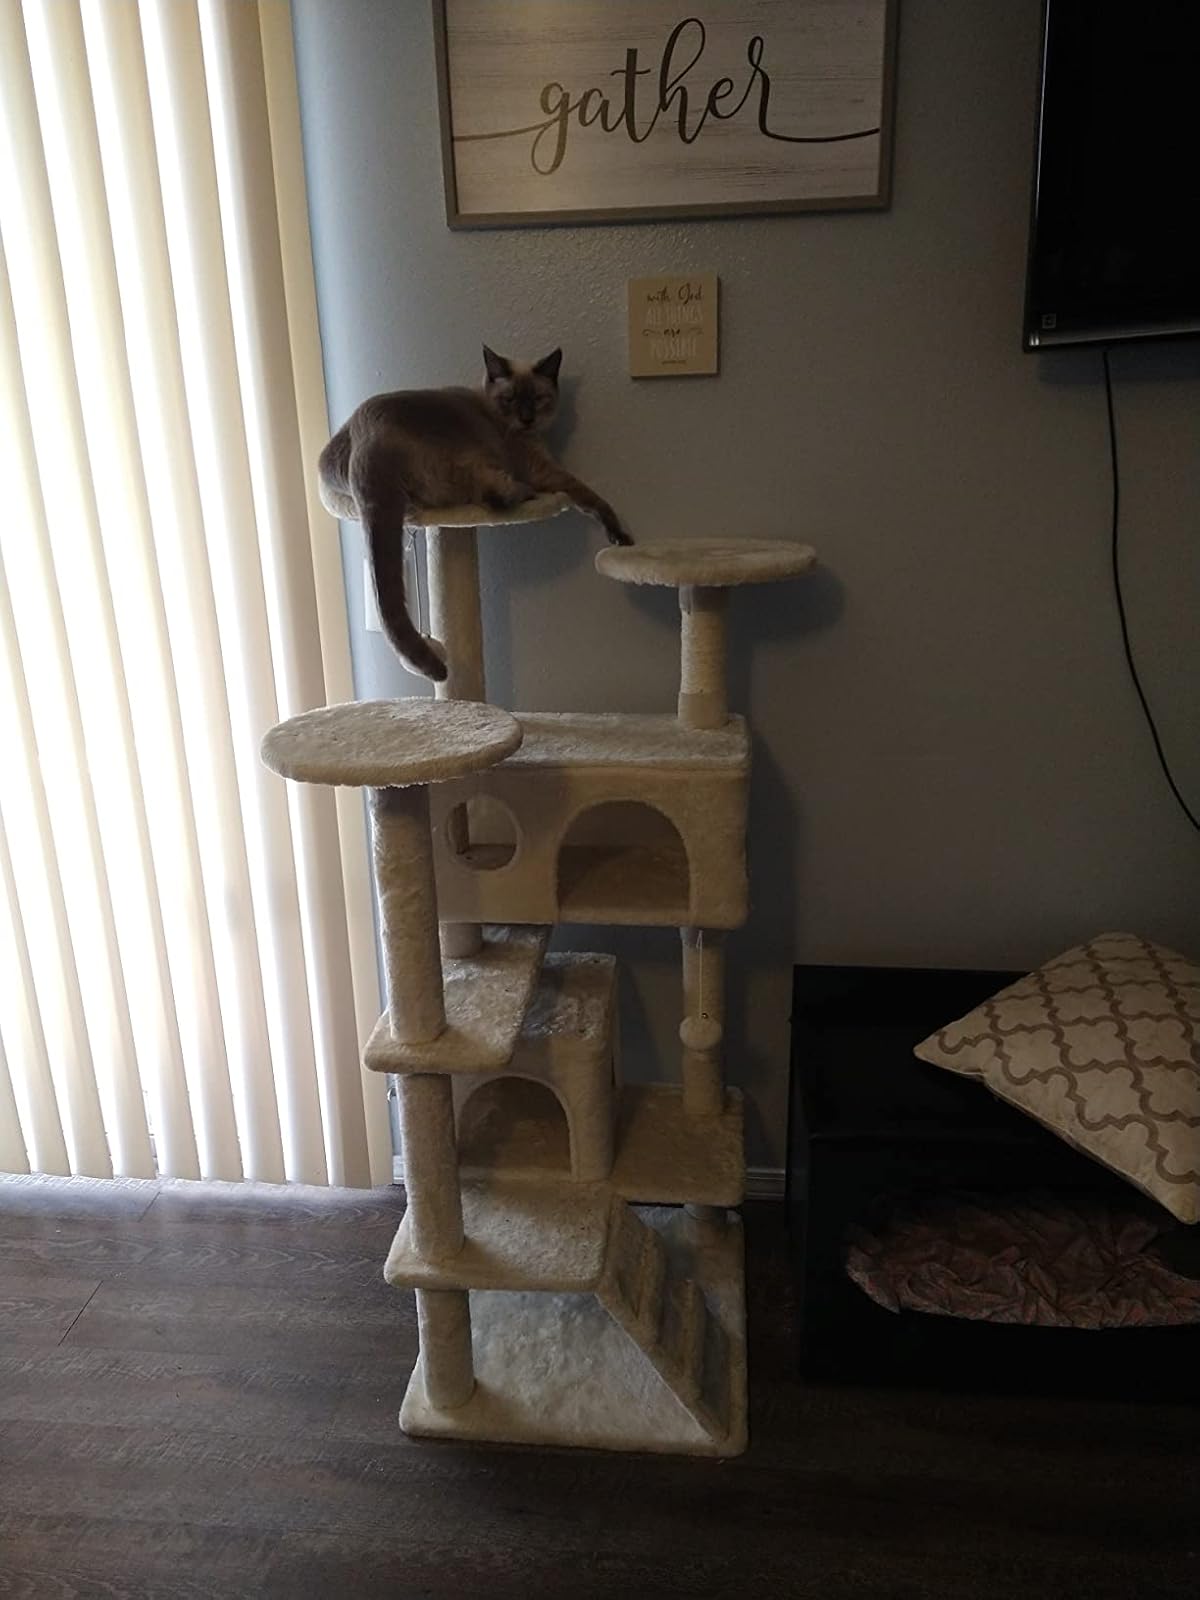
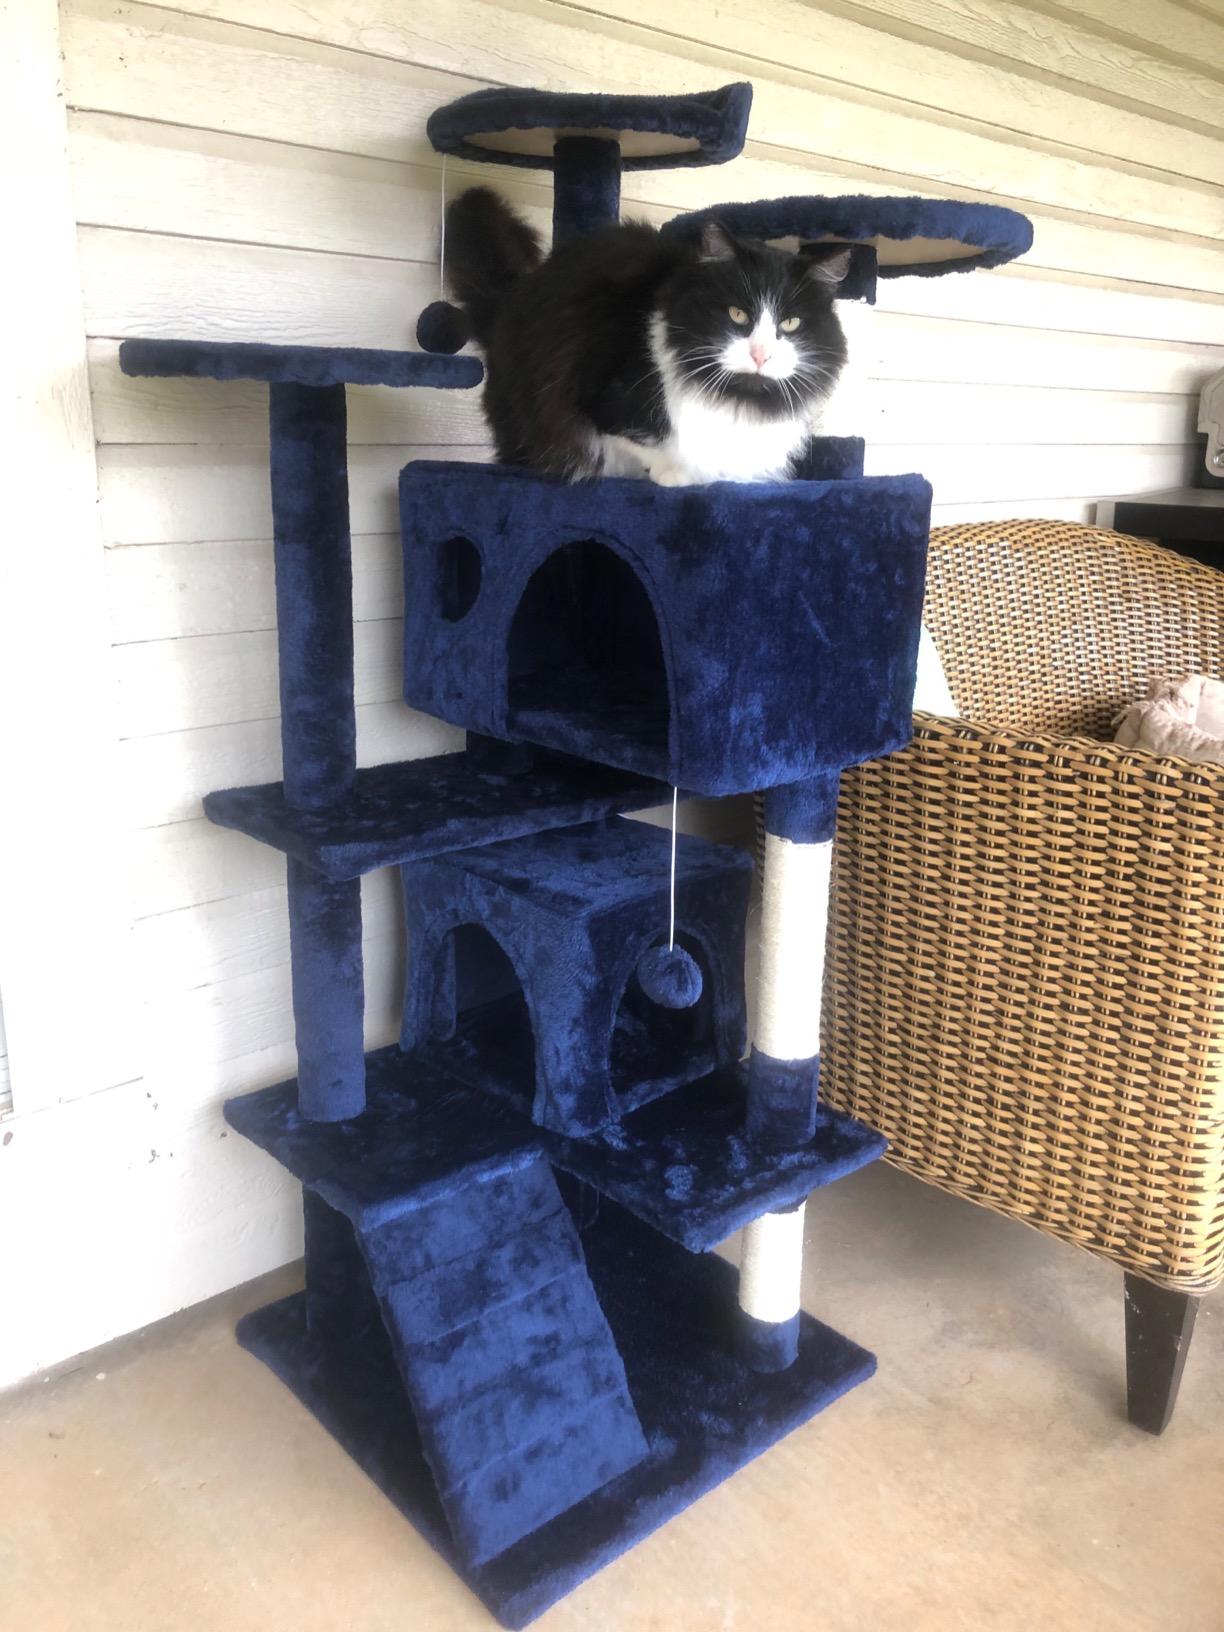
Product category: items_cat tree
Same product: no